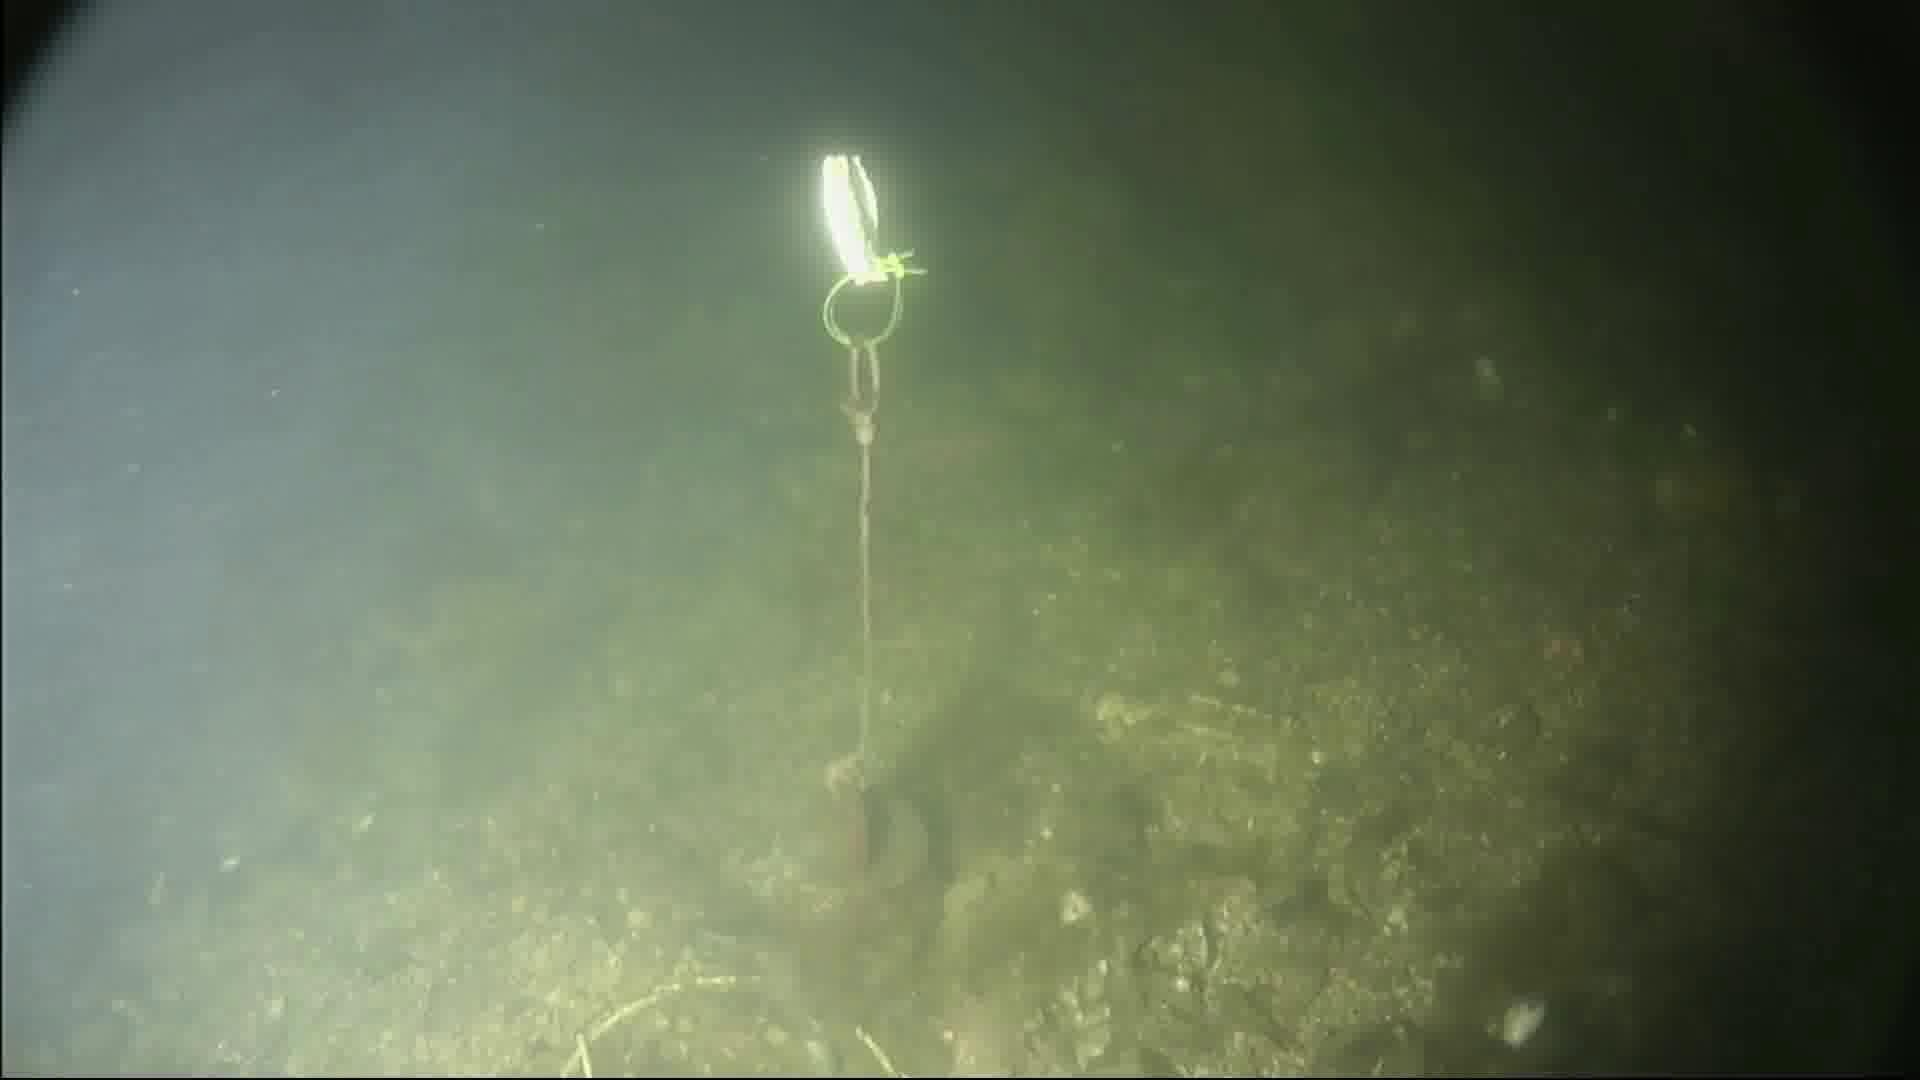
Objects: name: crab